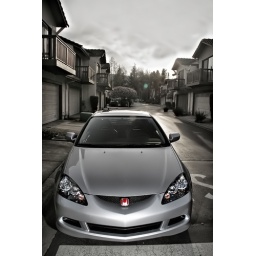
Strobist - bare 430ex in front of the car @ full power triggered by v2